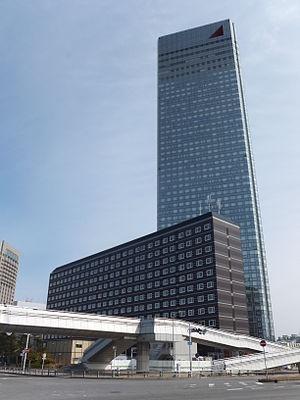
Le Makuhari Prince Hotel appelé aussi APA Hotel & Resort Tokyo Bay Makuhari est un hôtel de 181 mètres de hauteur construit à Chiba dans l'agglomération de Tokyo en 1995.